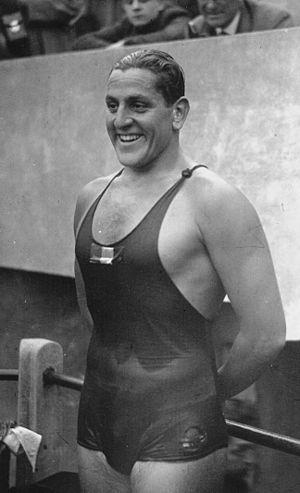
Paolo Costoli est un nageur italien né le 12 juin 1910 à Florence et mort le 28 janvier 1966 à Brême.